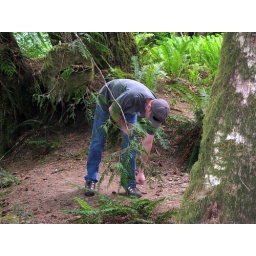
because no stop is complete without some pine cones to chuck in the river